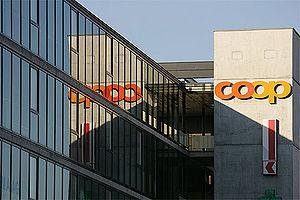
Centre commercial à Oberwil
L'économie de la Suisse figure parmi les plus prospères et les plus développées au monde en dépit de l'absence de matières premières et de son absence de débouché maritime. Le taux de chômage y est structurellement bas, de même que le taux d'inflation. L'industrie, tournée vers l'exportation, est largement spécialisée dans les produits à haute valeur ajoutée.
Coop est une société coopérative de la grande distribution, la deuxième en Suisse après son concurrent direct Migros.